Moyles Court School

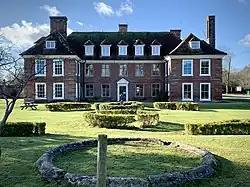

Moyles Court School is a private school located in Rockford, Hampshire, for children aged 2 to 16 years. Its Headmaster is Craig Wardle.